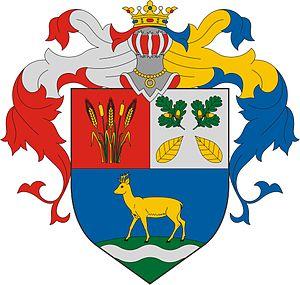
Dóc est un village et une commune du comitat de Csongrád en Hongrie.